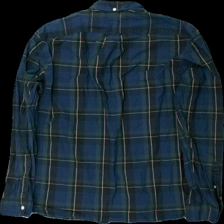
View: back
Type: Shirt
Category: Men
Brand: H&M
Colors: Green, Black, Blue, Brown
Material: 100% bomull
Pattern: Checkered print
Cut: Regular
Size: M
Season: All
Damage: luddigt
Damage location: top center
Damage 2: luddigt
Damage 2 location: middle center
Price range: <50
Recommended usage: Reuse
Description: rutig skjorta